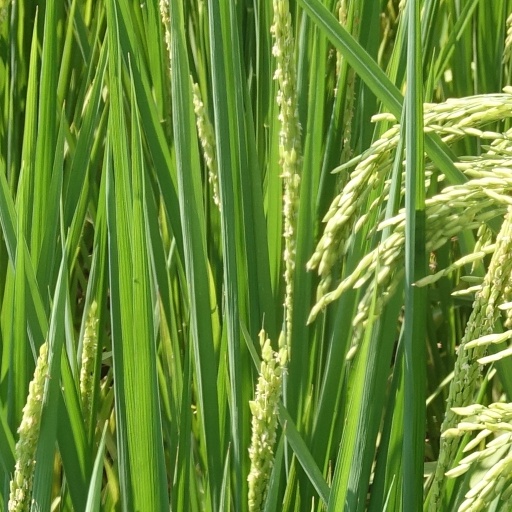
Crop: rice